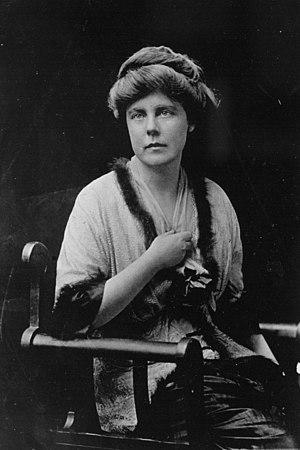
Lucy Burns, née le 28 juillet 1879 à Brooklyn et morte le 22 décembre 1966 à Brooklyn, est une figure majeure du mouvement des suffragettes américaines. Avec Alice Paul et d'autres activistes féministes, elle est une des fondatrices du National Woman's Party. Avec Alice Paul, elle organise des manifestations et diverses actions pour obtenir le droit de vote des femmes aux États-Unis actions qui aboutiront à l'adoption du Dix-neuvième amendement de la Constitution des États-Unis promulgué le 26 août 1920 après sa ratification le 18 août 1920 par le Tennessee.